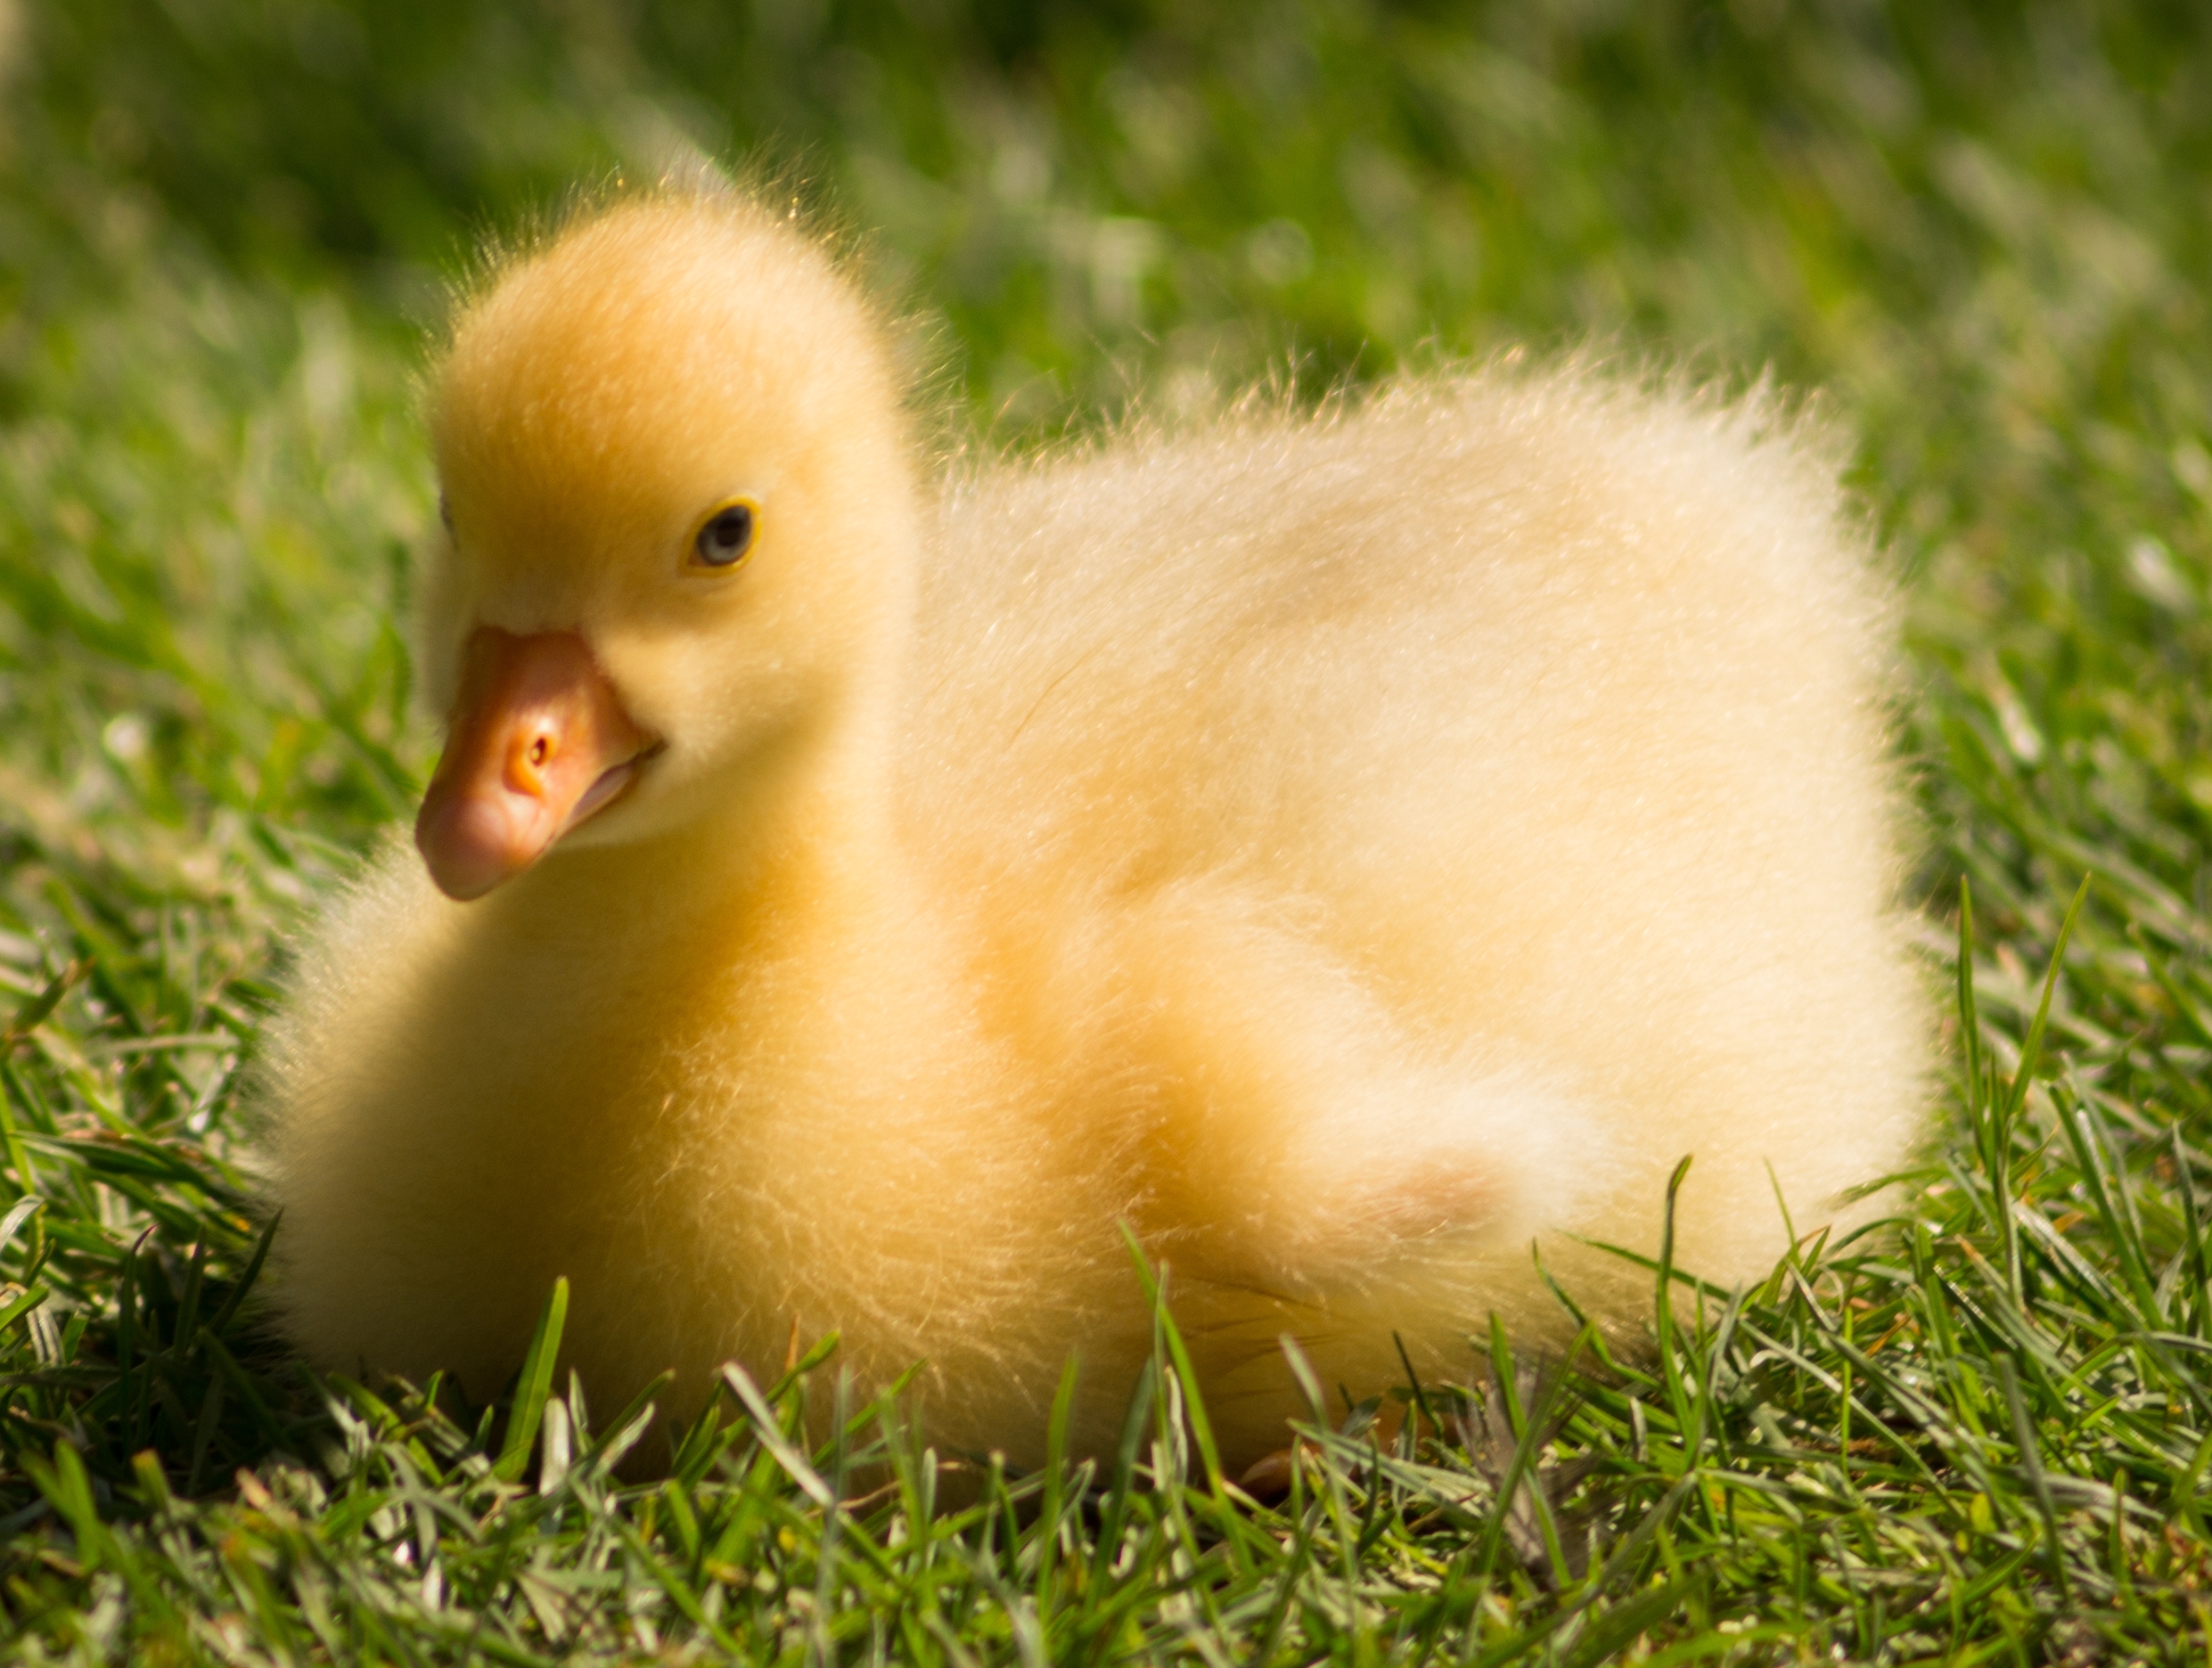
nature, grass, bird, animal, wildlife, young, beak, yellow, fauna, poultry, close up, duck, goose, duckling, vertebrate, waterfowl, chick, water bird, gosling, ducks geese and swans